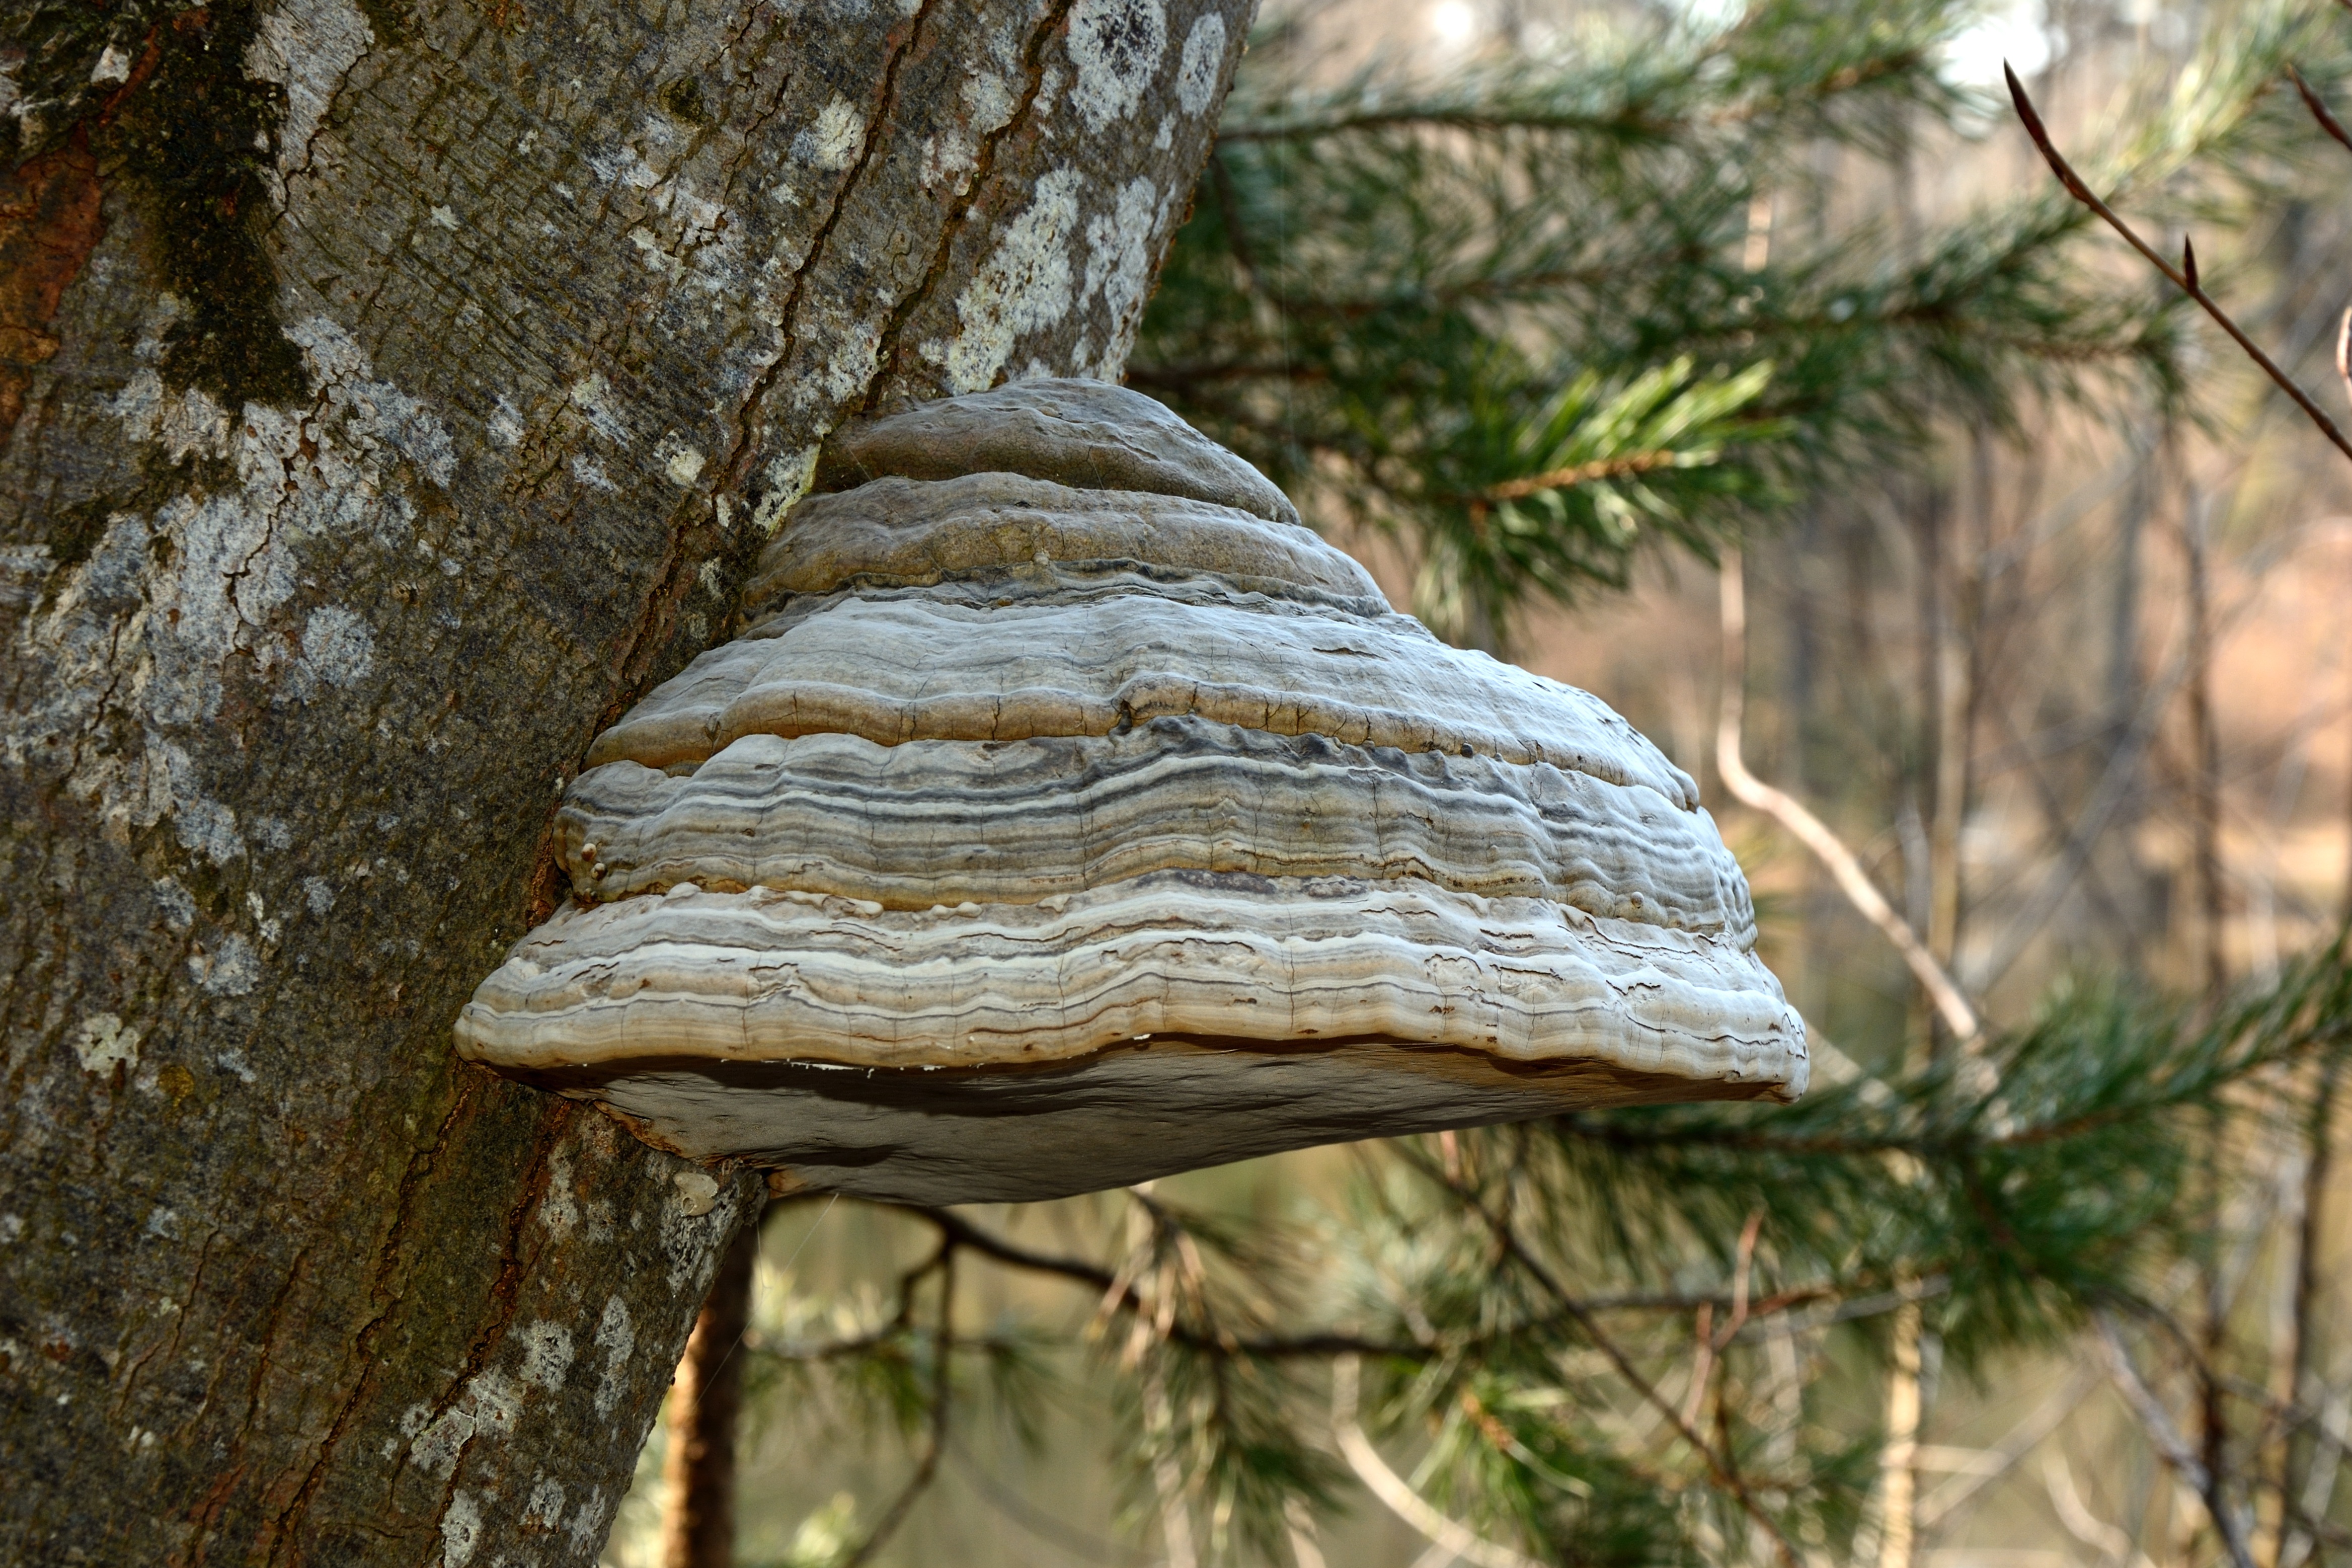
tree, nature, forest, rock, branch, plant, wood, leaf, trunk, bark, wildlife, autumn, mushroom, flora, season, fauna, sponge, tribe, fungus, tinder, woodland, habitat, beech, tree fungus, mushrooms on tree, forest mushrooms, dead wood, oyster mushroom, tinder fungus, natural environment, woody plant